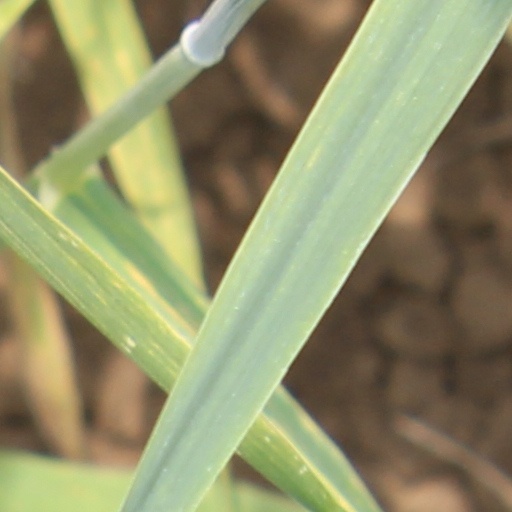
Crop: wheat